Pete Bethune

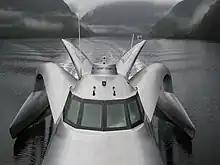
MY Earthrace in Dusky Sound, Fiordland, New Zealand

Based on his research at Macquarie Graduate School of Management, Bethune set out to prove that hydrocarbon fuels could be replaced by sustainable bio-fuels. He had "Earthrace" designed by LOMOcean Design and built in order to break the world record for a circumnavigation of the globe by a powerboat in hopes that it would call attention to the viability of biodiesel as an alternative fuel. He mortgaged his New Zealand home and financed the building in the hopes of recouping the expenses from sponsorship. He declined a $4 million sponsorship from a company that would have required them to use regular diesel.